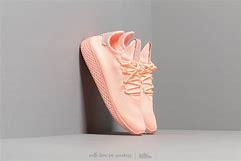
Brand: Adidas
Model: PW Tennis HU